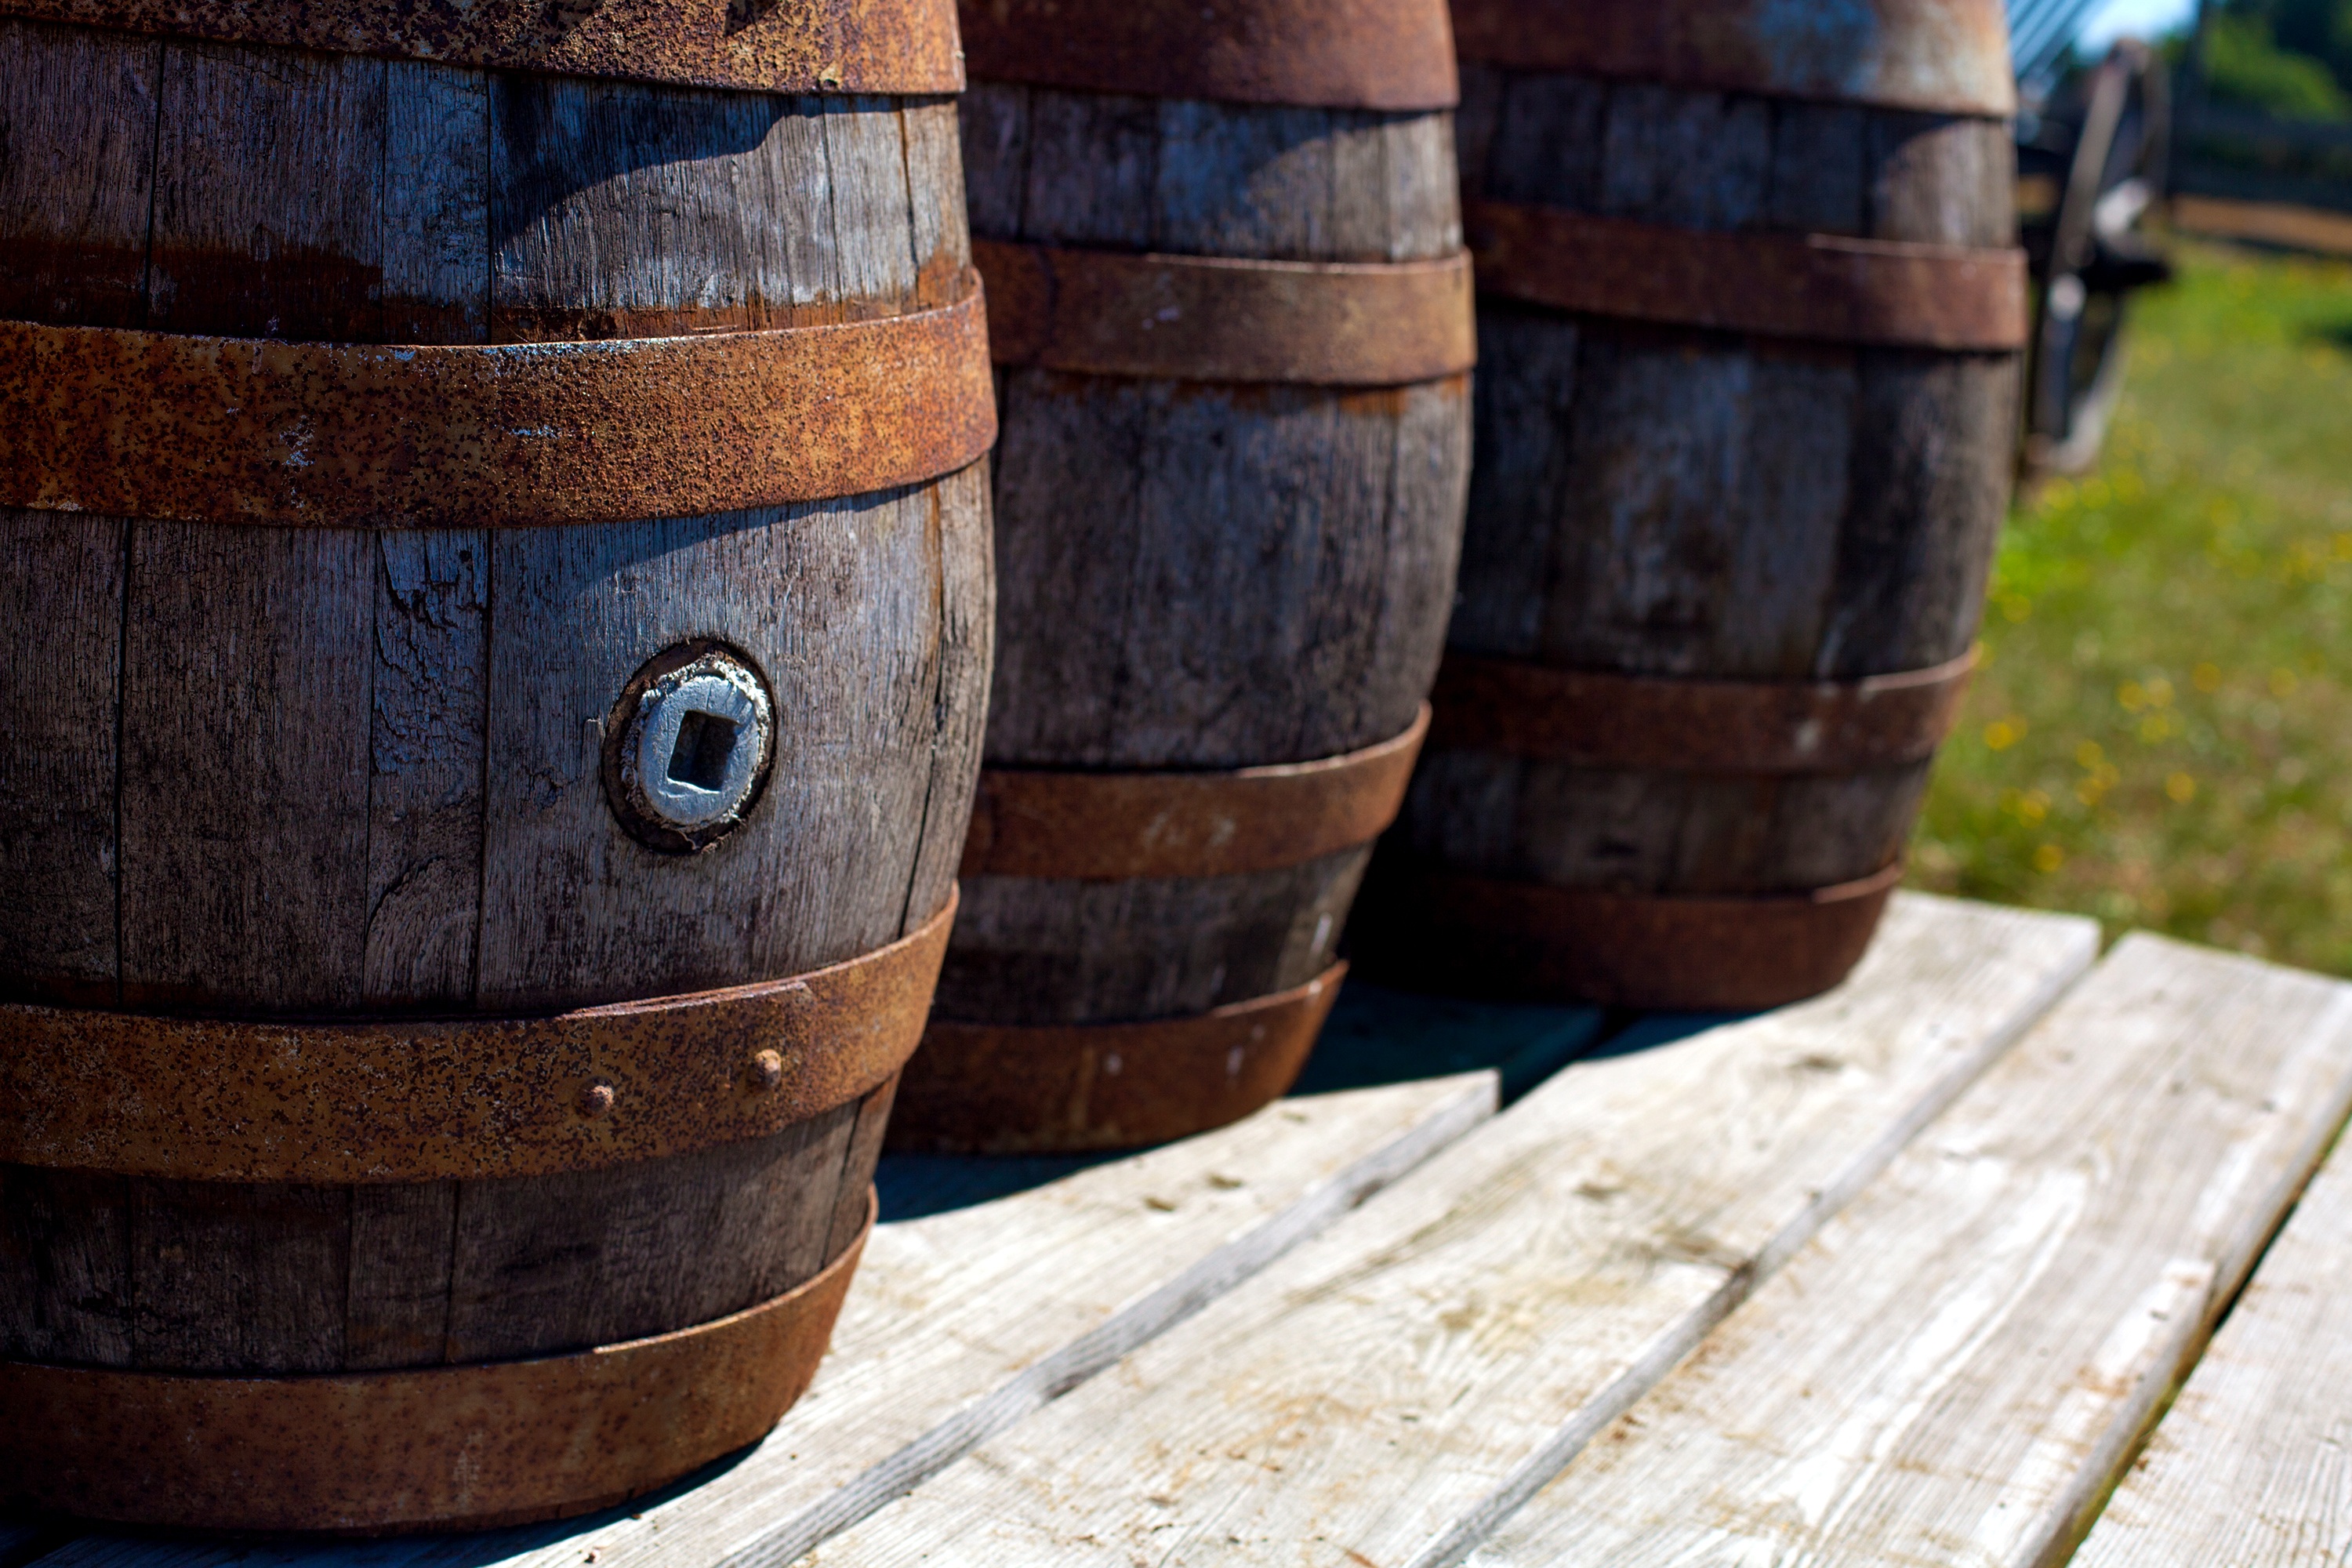
wood, wine, barrel, storage, middle ages, barrels, wooden barrels, wine barrel, man made object